George Cubitt, 1st Baron Ashcombe

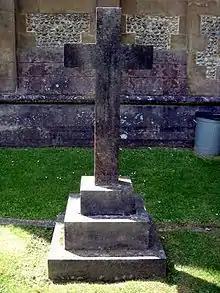
George Cubitt funerary monument, St Barnabas's Church, Ranmore Common, Surrey

Denbies, a large hillside north of Dorking, Surrey was part of the inheritance from his father; Cubitt lived in the mansion built by his father there until 1905, much of which has been taken up by a viticulture centre, spa hotel, restaurant and vineyard.